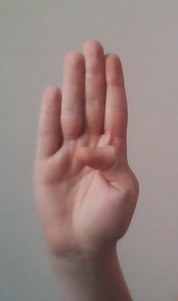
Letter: kaaf